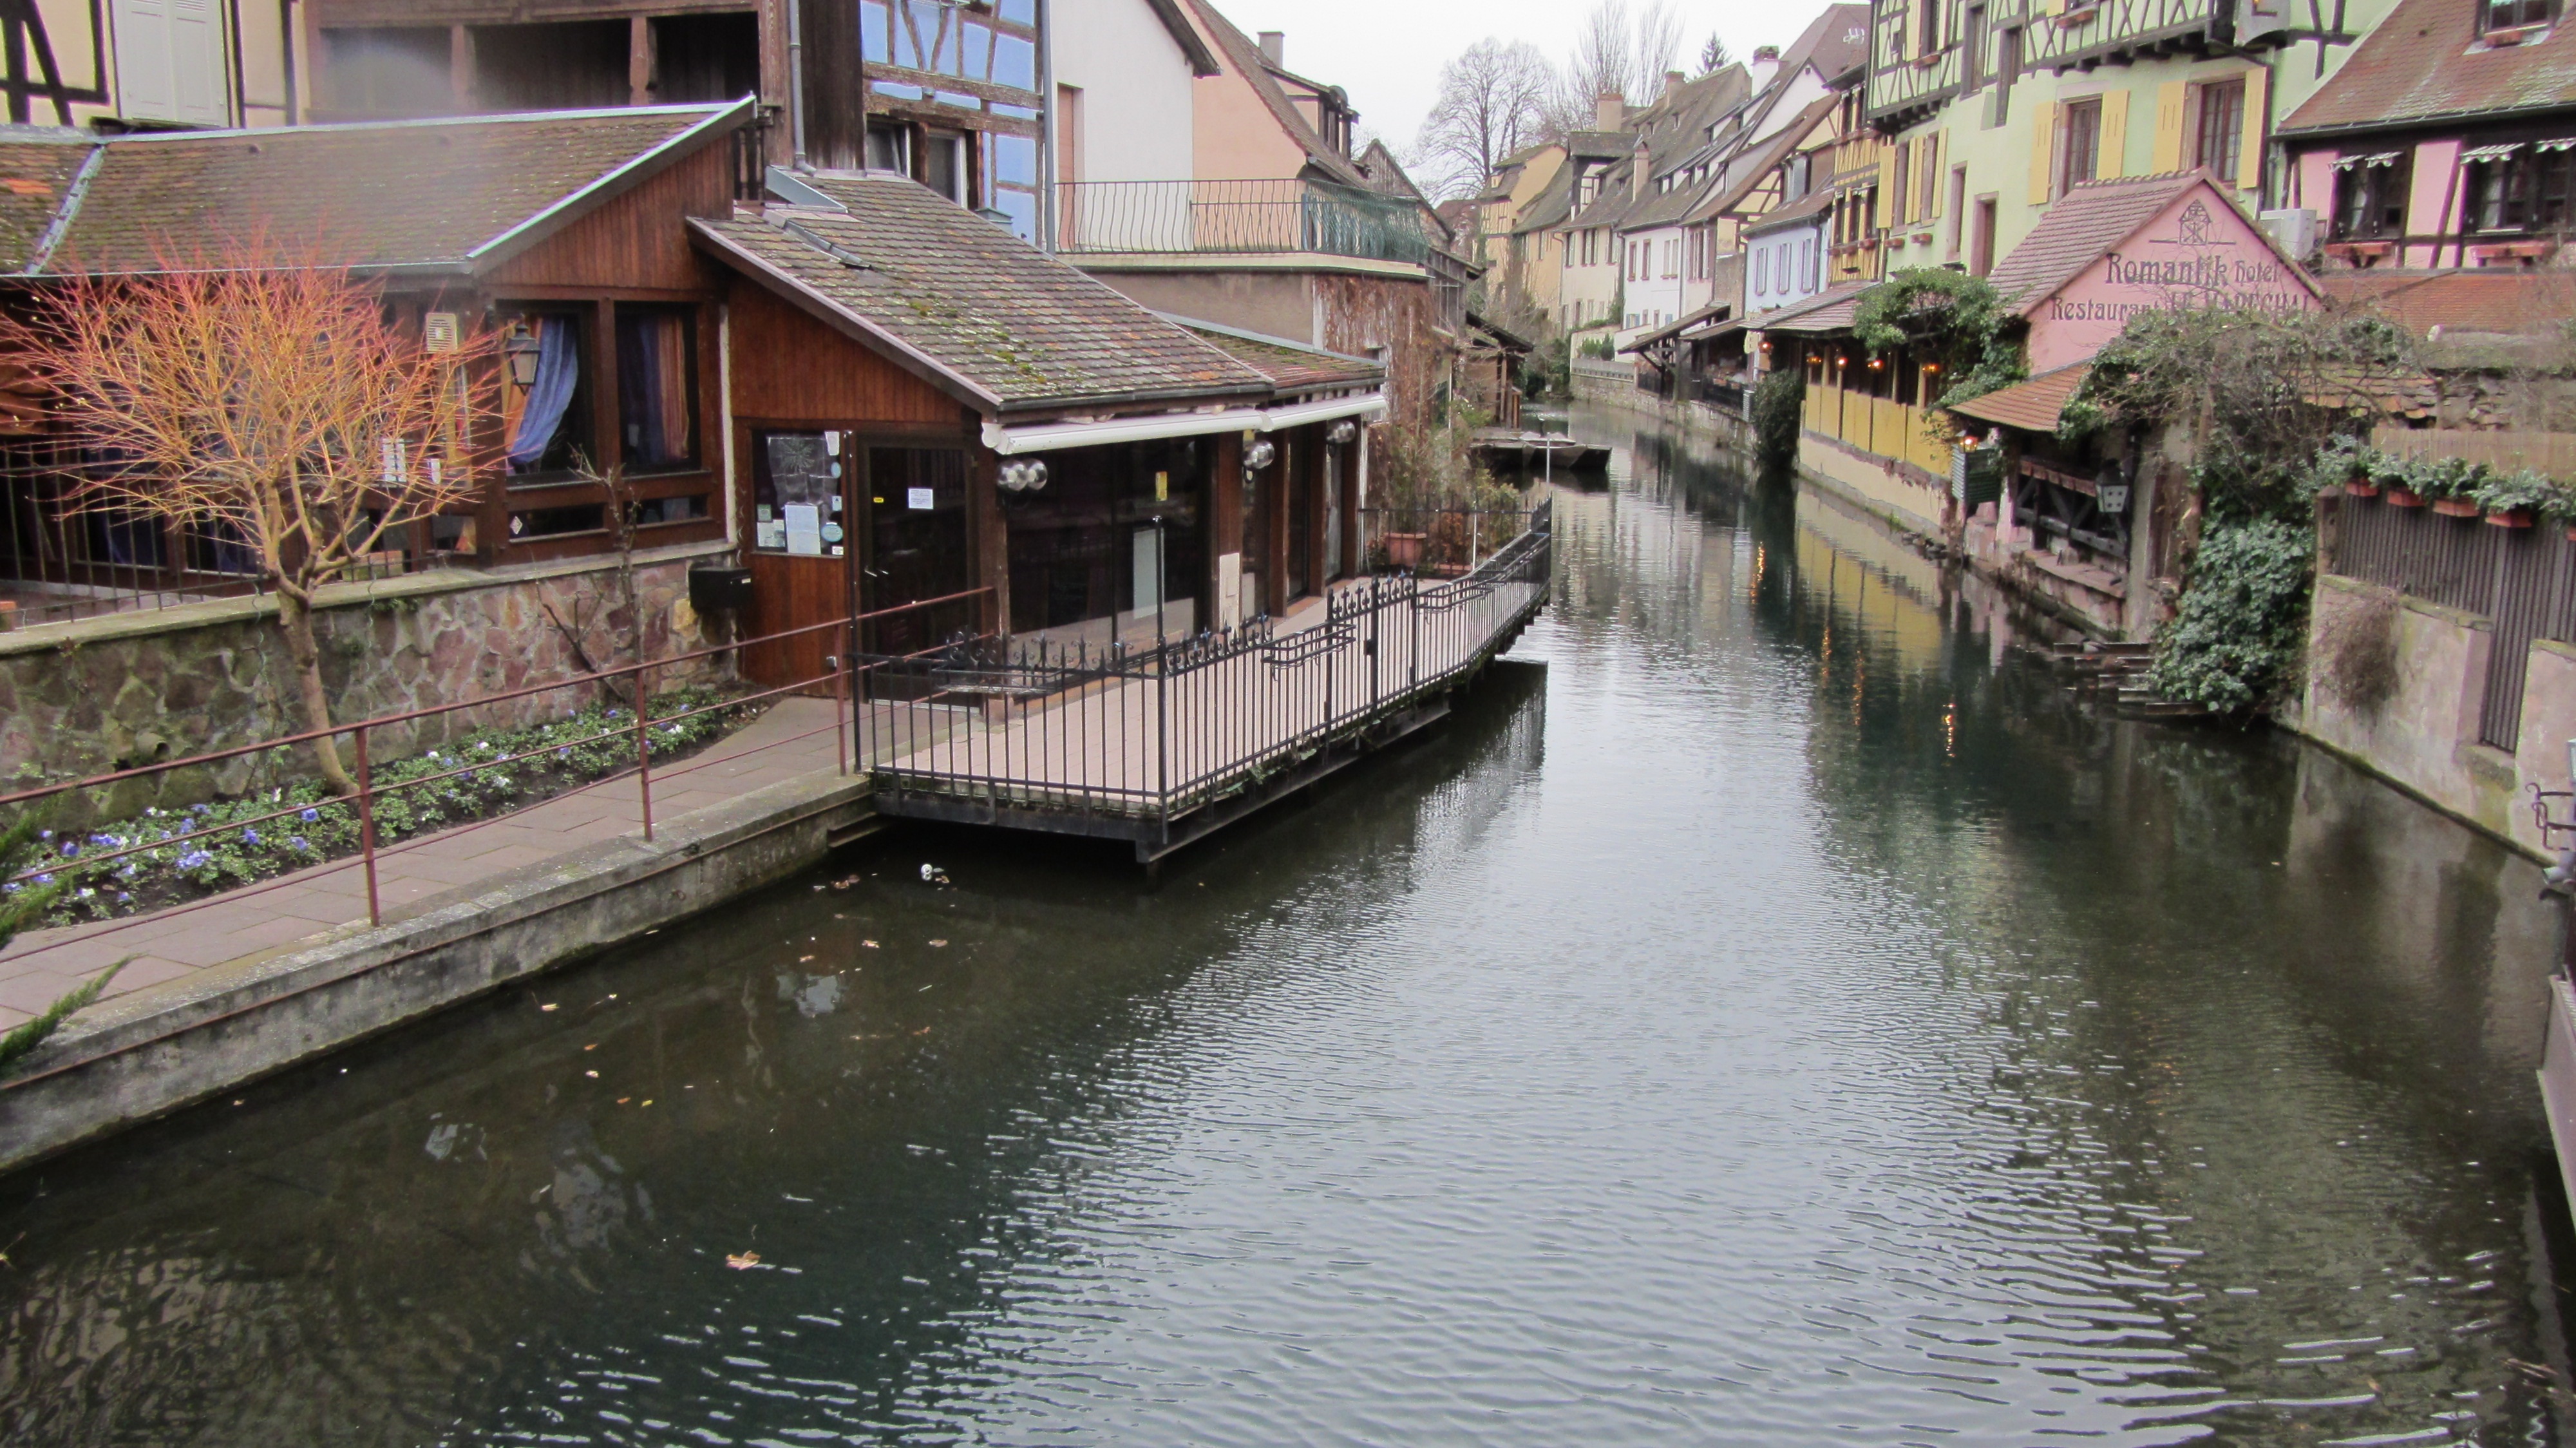
flower, town, river, canal, village, france, waterway, body of water, rio, channel, colmar, landform, geographical feature